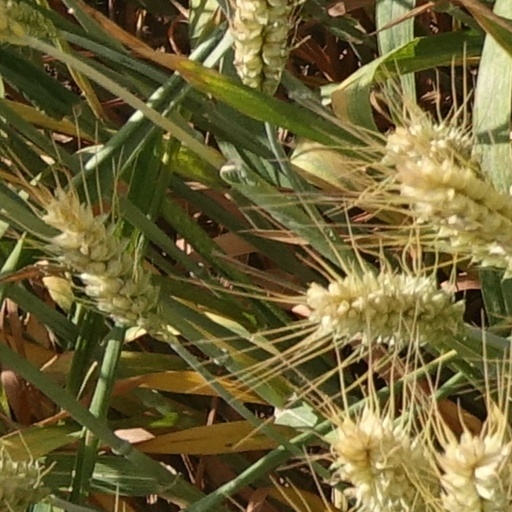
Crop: wheat